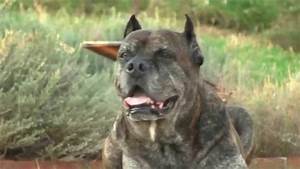
Label: dog